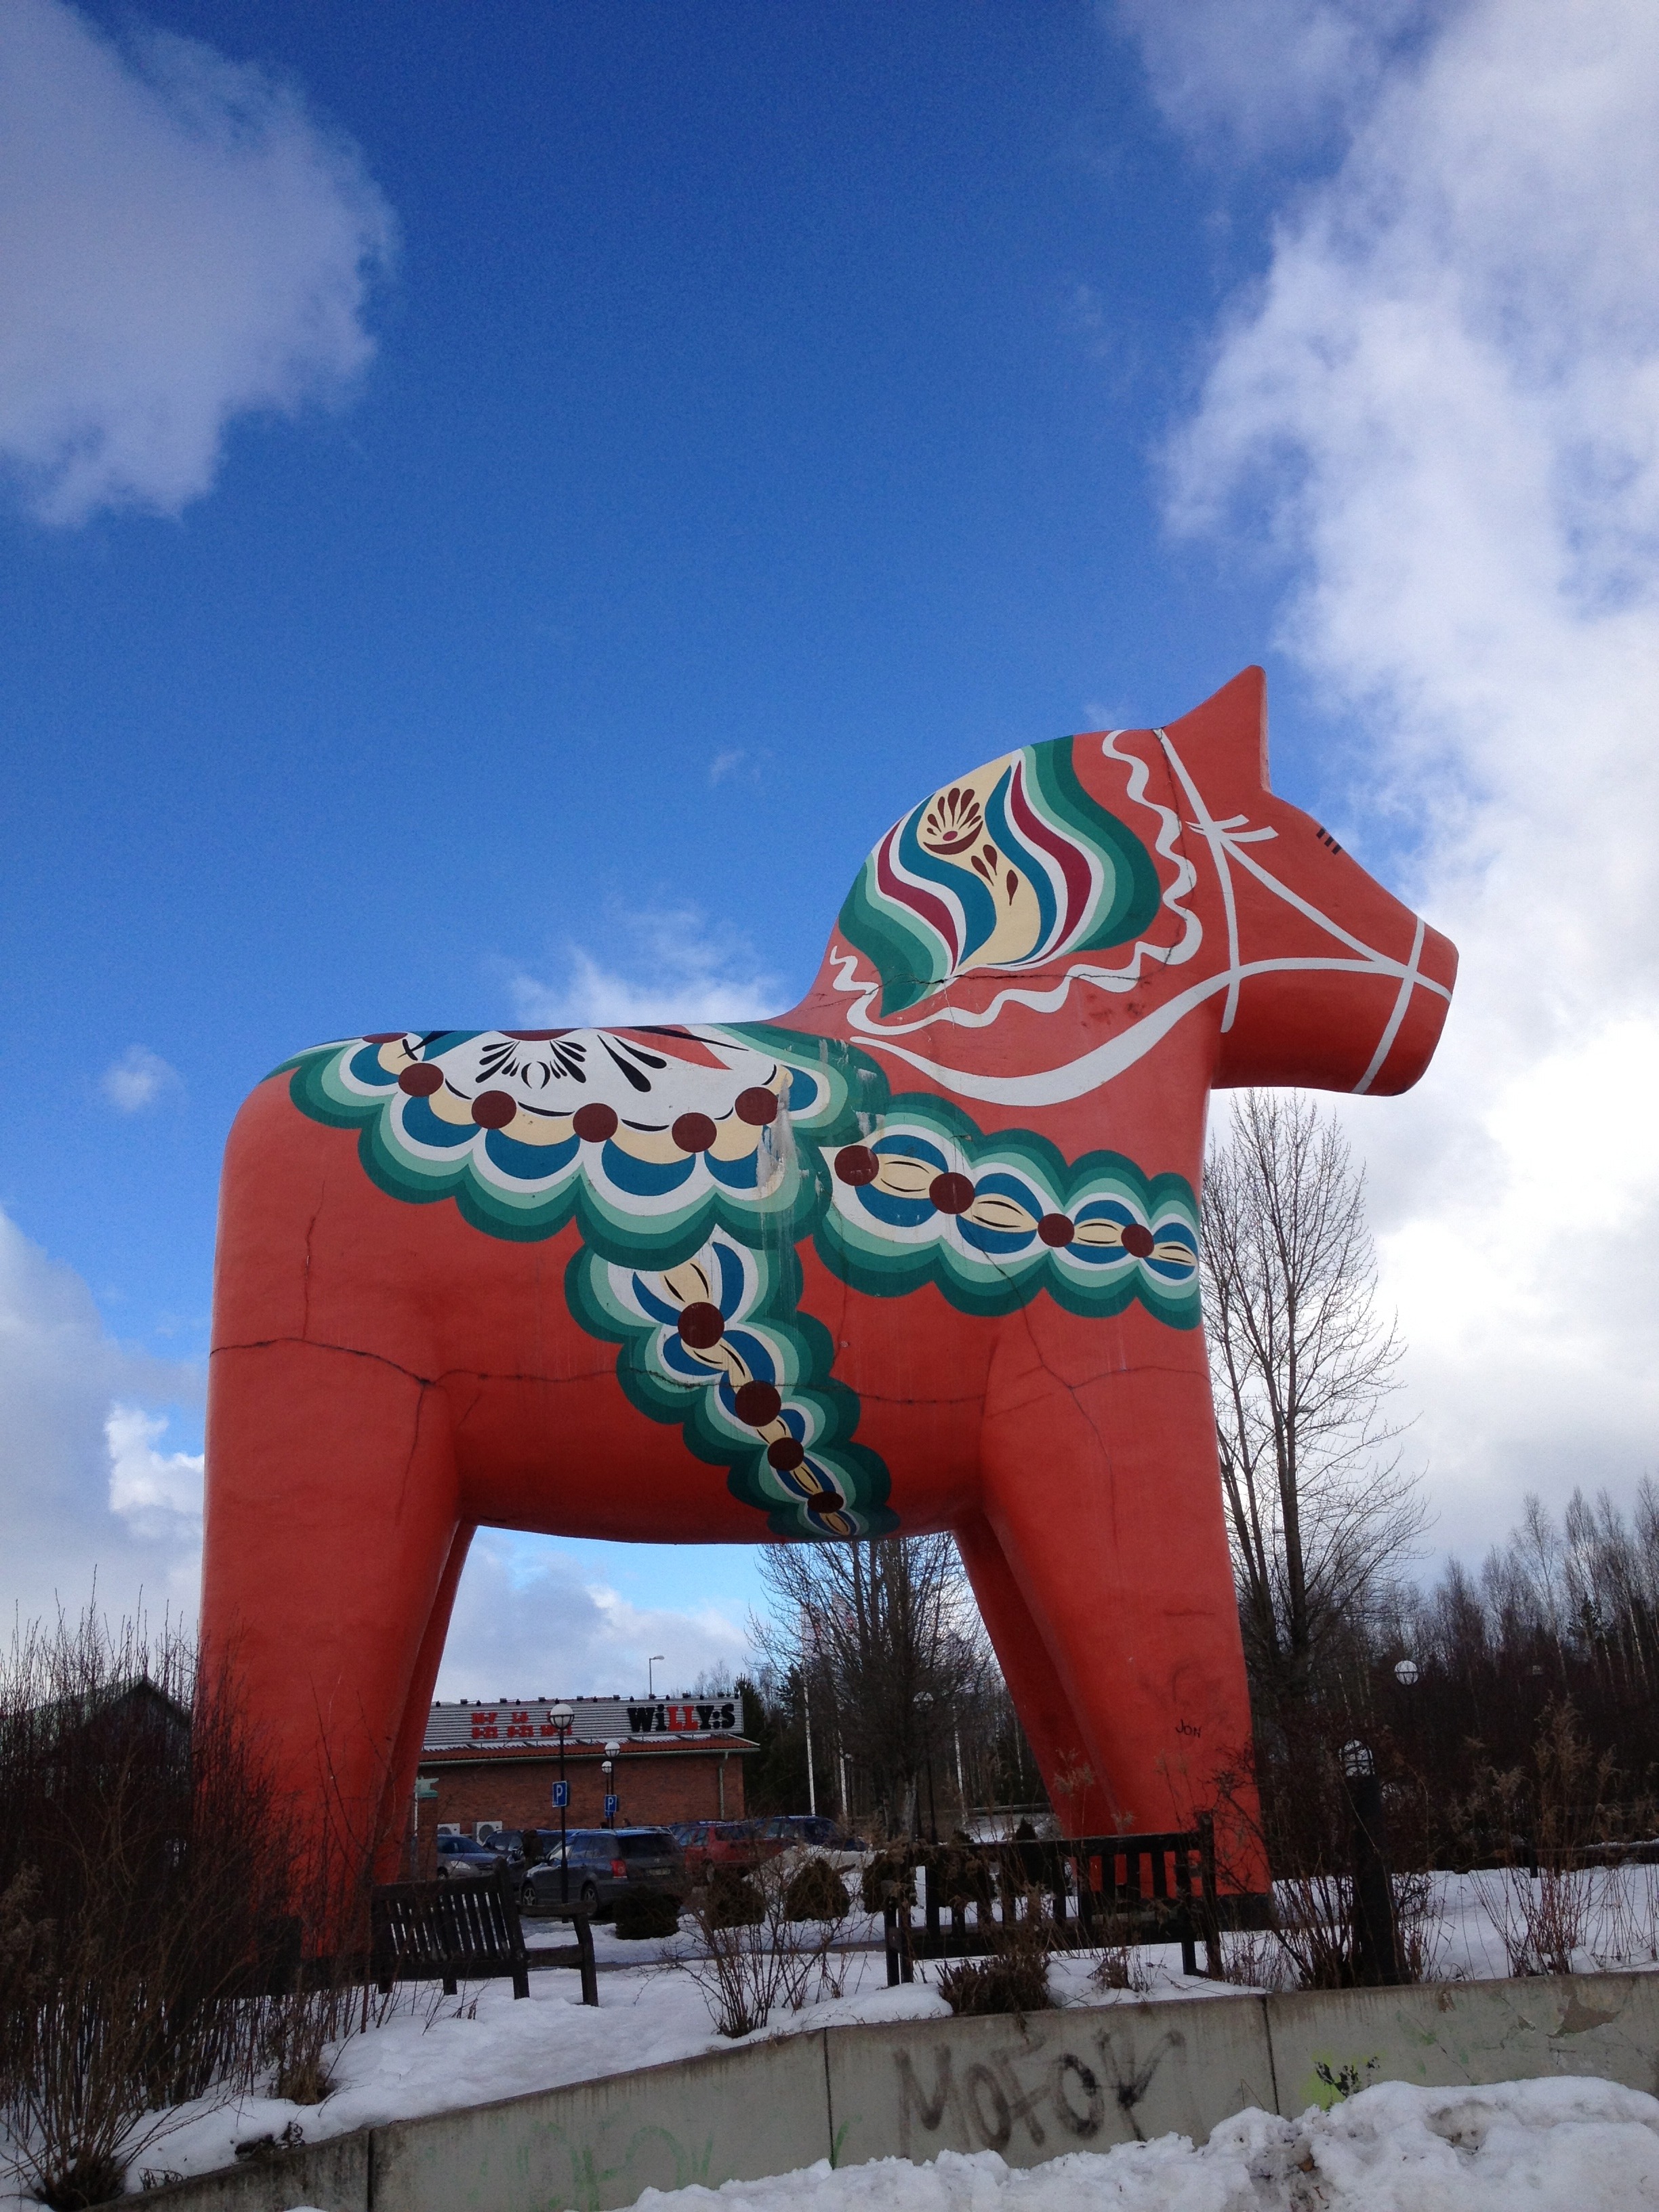
snow, winter, statue, red, horse, weather, season, sculpture, art, large, the valleys, dalahorse, sweden symbol, atmosphere of earth, giant horse